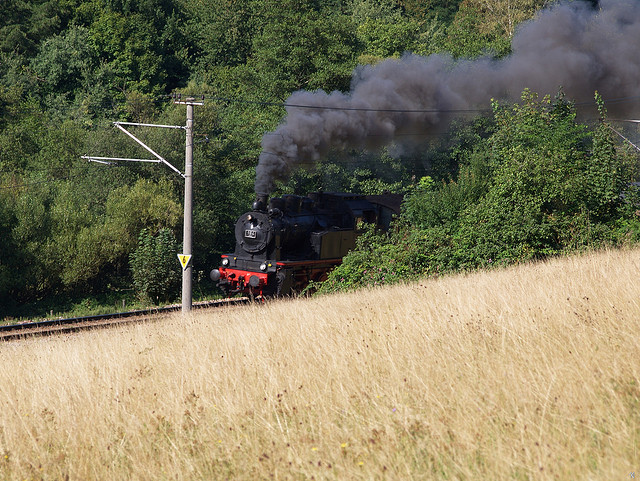
A black train traveling down a train track next to a straw field.

this is an image of a train with black smoke.

A coal train emerging from foliage on a track.

A train pollutes the air with black, choking smoke as it comes rumbling down the bend.

A train makes its way down a track.